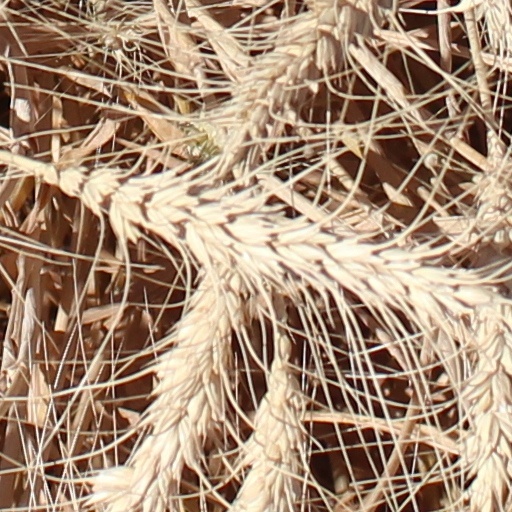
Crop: wheat